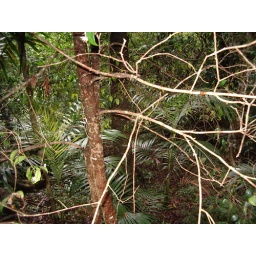
This photo was taken about 100 metres above the house yard. 20 years ago it was all grass